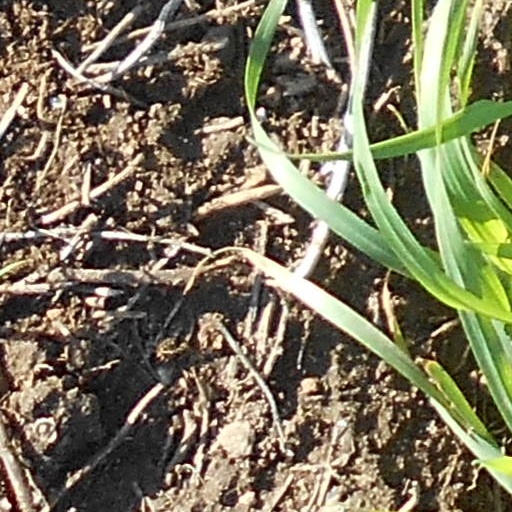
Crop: wheat